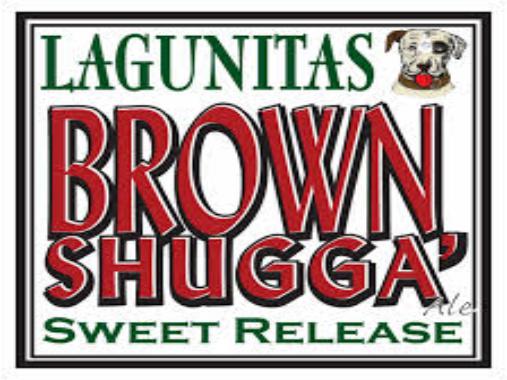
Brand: Lagunitas
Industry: Food